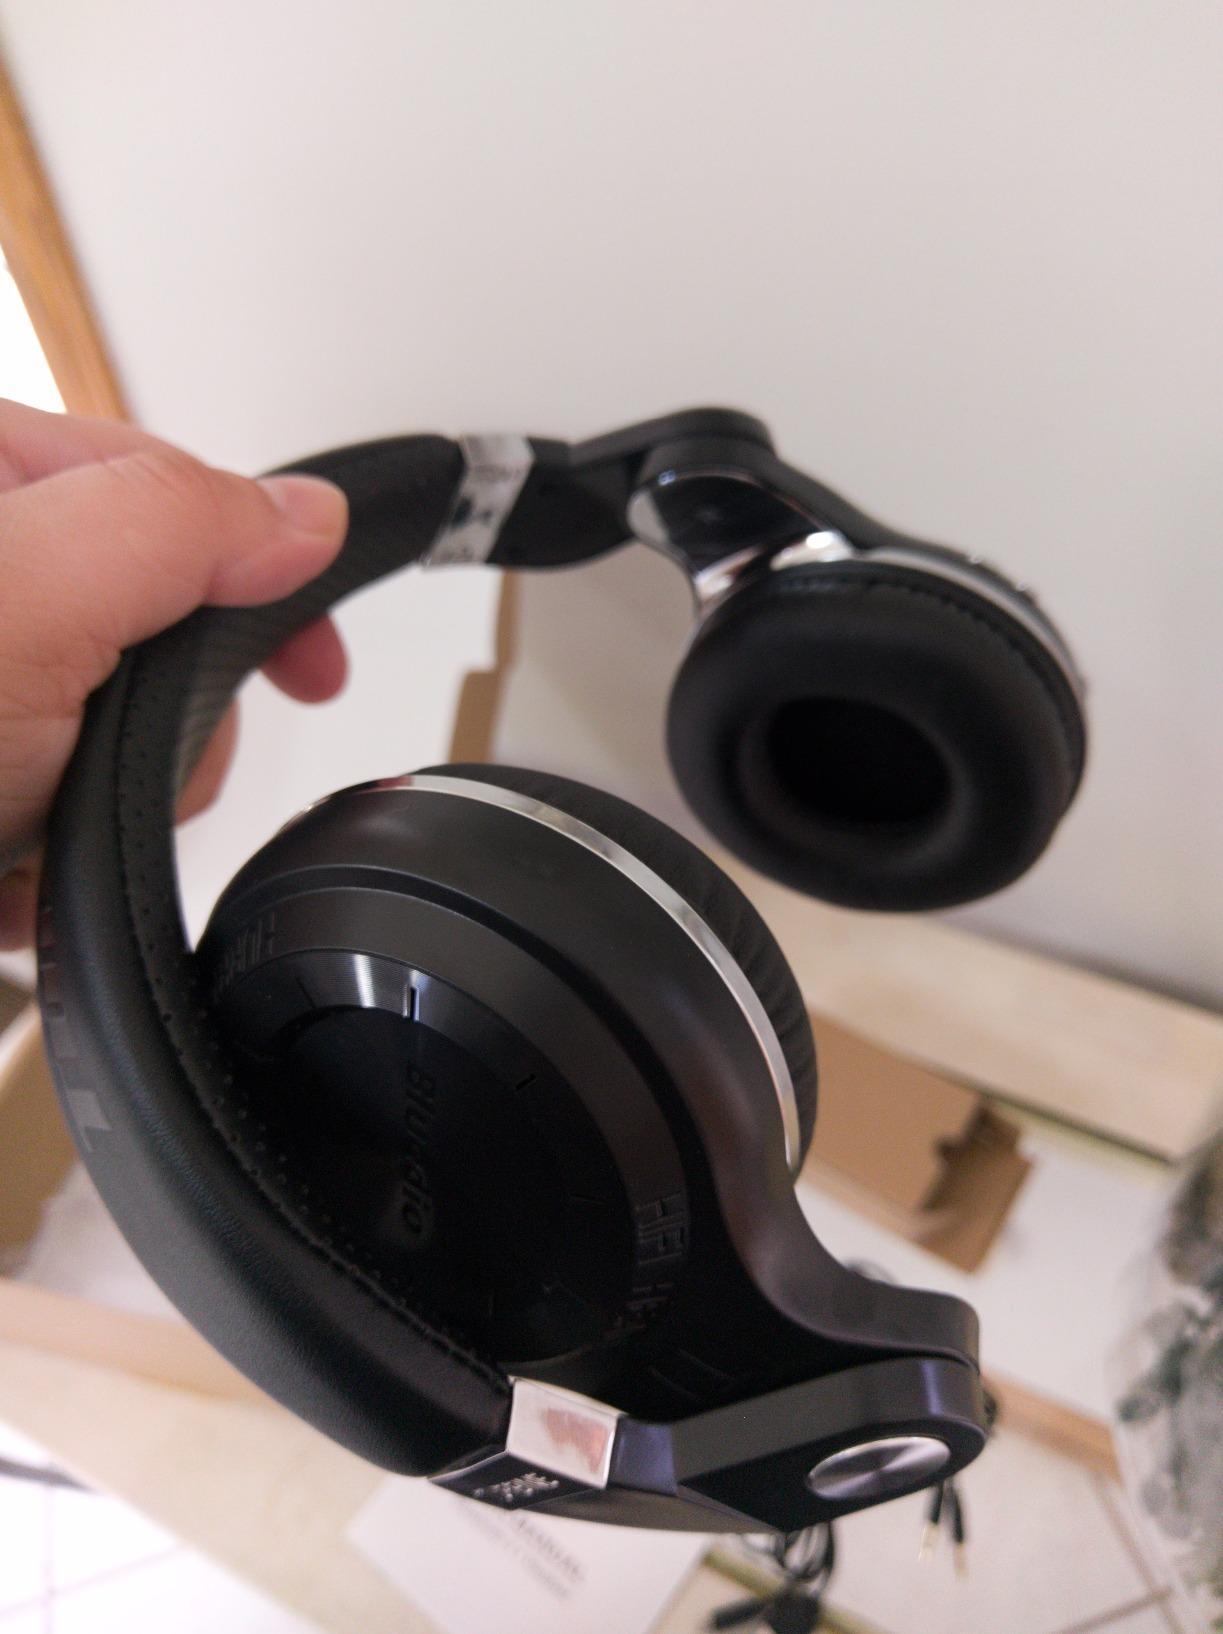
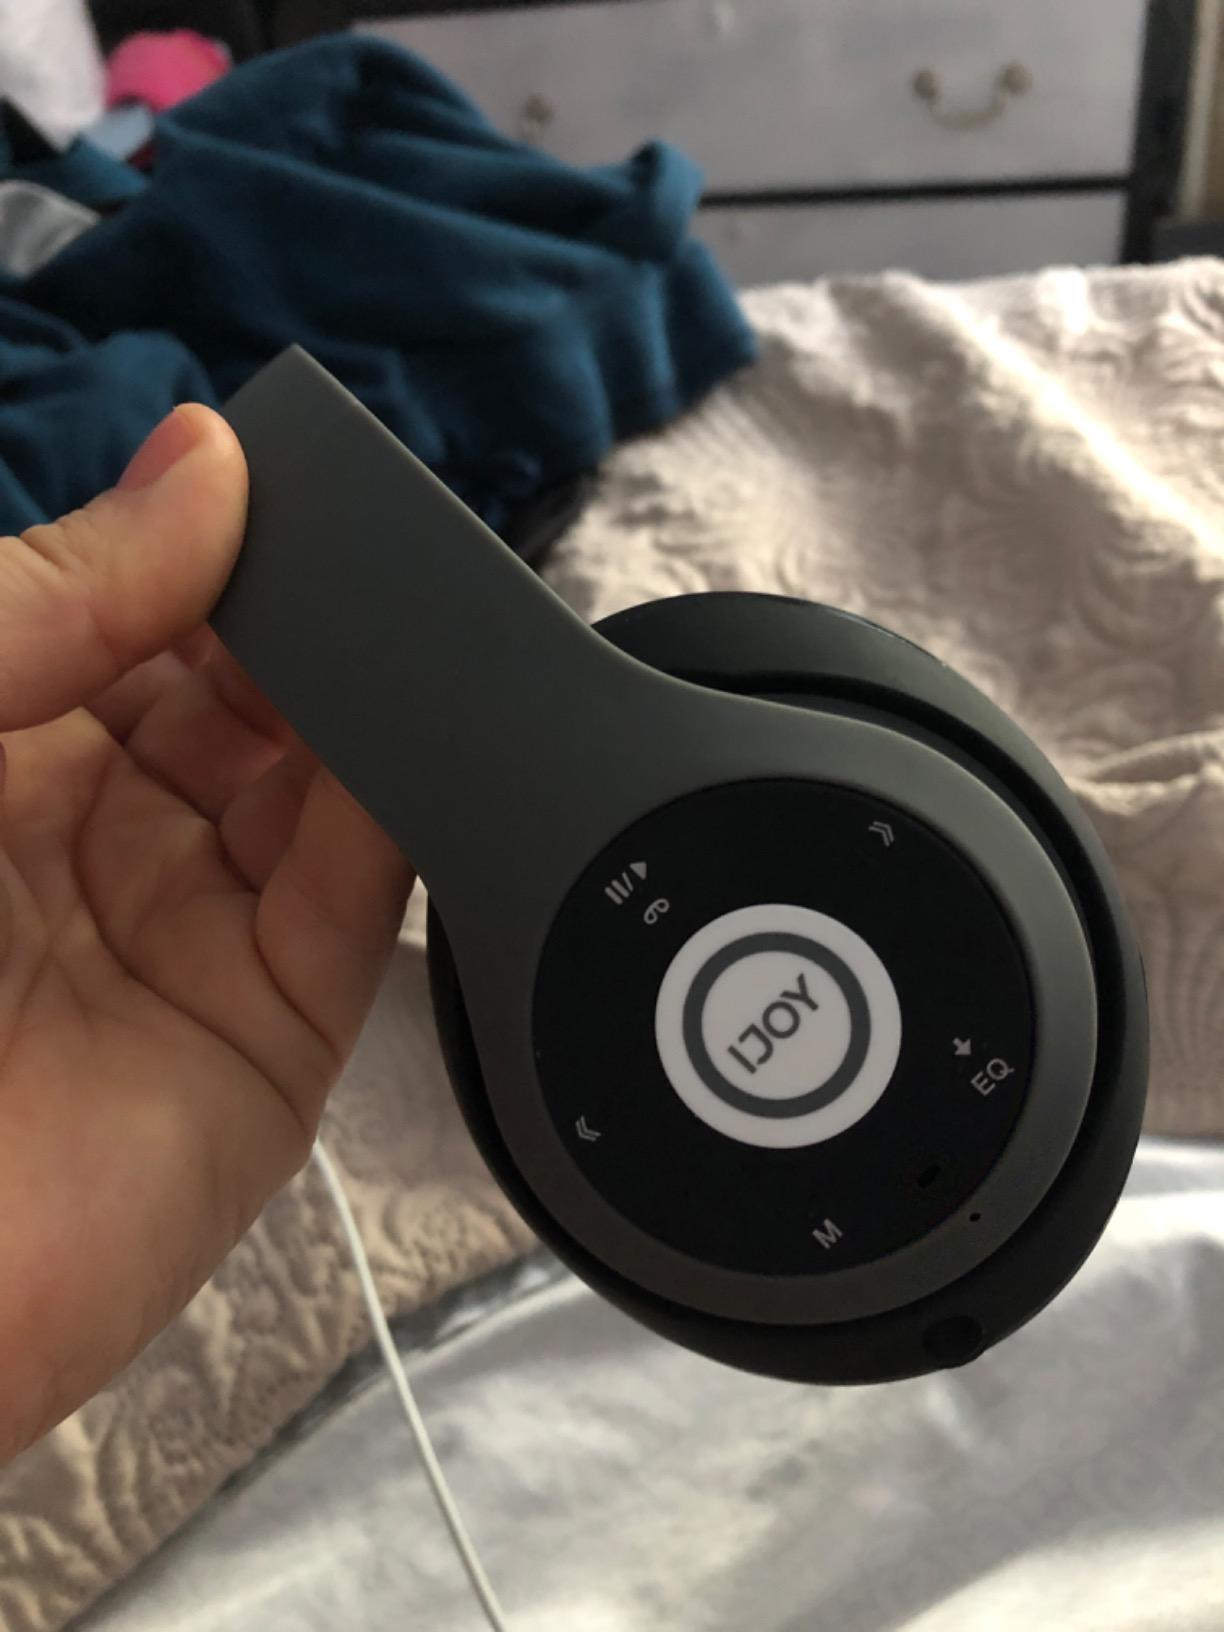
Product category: headphones
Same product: no